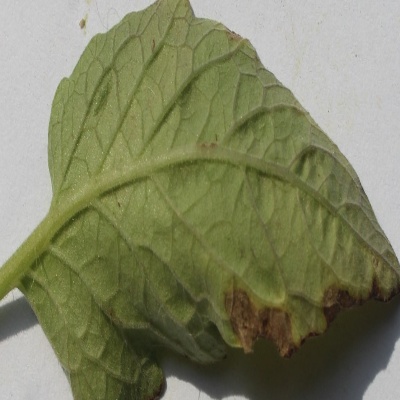
Crop: Tomato
Condition: leaf blight